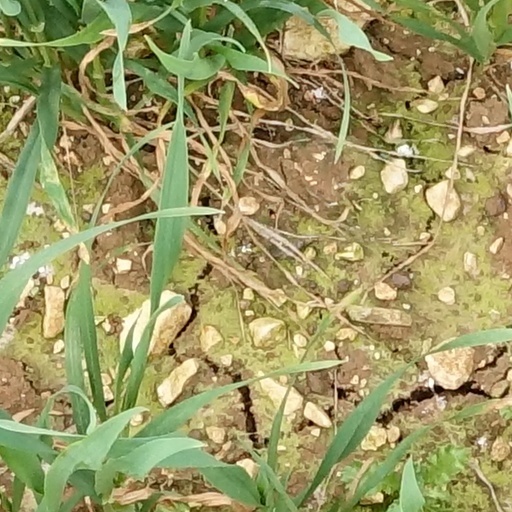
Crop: wheat